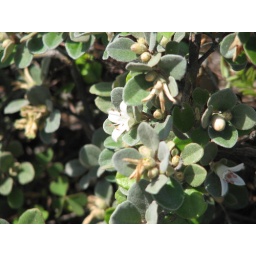
132_3299  flowers in the sand